Pomegranate

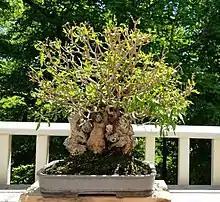
Pomegranate being trained as a bonsai

The pomegranate is a shrub or small tree growing high, with multiple spiny branches. It is long-lived, with some specimens in France surviving for 200 years. "P. granatum" leaves are opposite or subopposite, glossy, narrow oblong, entire, long and broad. The flowers are bright red and in diameter, with three to seven petals. Some fruitless varieties are grown for the flowers alone.